Duyfken

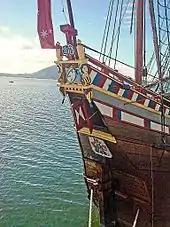
Decorated stern of "Duyfken" replica in Cooktown harbour in 2009

A full size reproduction of "Duyfken" was built by the "Duyfken 1606 Replica Foundation" jointly with the Maritime Museum of Western Australia and launched on 24 January 1999 in Fremantle. She then undertook an expedition to Banda in Indonesia and sailed on a reenactment voyage to the Pennefather River in Queensland. Then to mark the 400th anniversary of the United Dutch East India Company (VOC) the ship sailed from Sydney, to Queensland, Indonesia, Sri Lanka, Mauritius, South Africa, Namibia, and finally Texel in the Netherlands. The ship then conducted a six month exhibition tour of The Netherlands. While in the Netherlands, the floor of the hold was replaced by antique Dutch bricks.